Nga Tsin Wai Tsuen

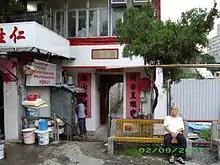
The entrance gate of Nga Tsin Wai Tsuen in September 2007. The Chinese characters, read from right to left, "" (Hing Yau Yu) engraved on the granite stone above the entrance are said to be the handwriting of the Song Emperor.

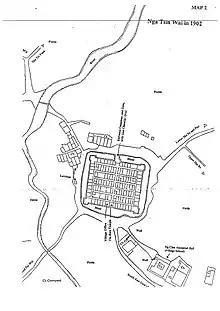
Plan of Nga Tsin Wai Tsuen in 1902.

Nga Tsin Wai Tsuen, also known as Hing Yau Yu Tsuen, was a walled village in Wong Tai Sin, Kowloon, Hong Kong with a history spanning more than 600 years.